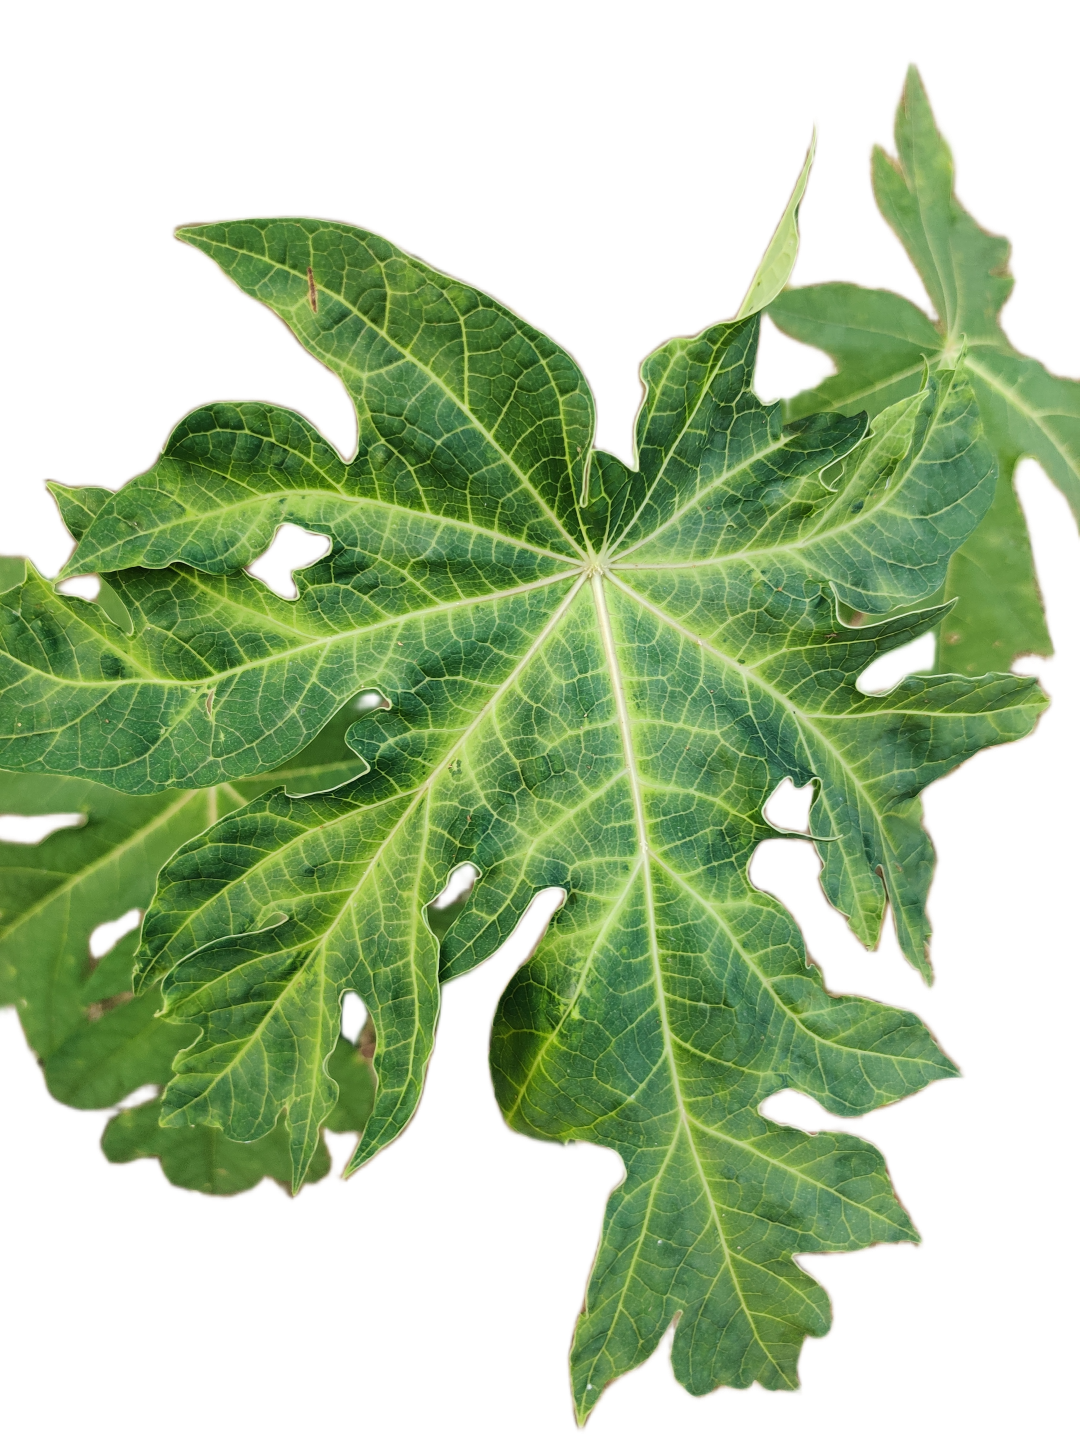
Crop: Papaya
Label: Curled_Yellow_Spot